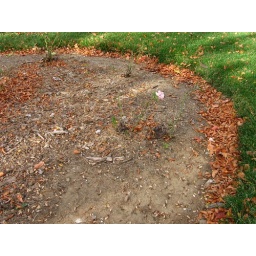
A die-hard flower in one of the circular flower beds at Mount Vernon Garden.